Angel Island (novel)

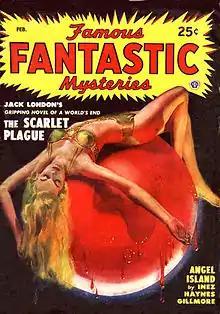
"Angel Island" was reprinted in the February 1949 issue of "Famous Fantastic Mysteries"

A 1914 review in "The New York Times" described "Angel Island" as "a decidedly unusual book" saying that it is "part allegory, part fairy tale, part realistic". The review praised Gillmore for her treatment of the sexes, saying that she does not disparage one at the expense of the other. It added that much of the text is on a "high poetic level", and that it is a novel of "sound, prosaic truths" and "high ideals and beautiful imaginings". Science fiction and fantasy author Ursula K. Le Guin, in her introduction to the 1988 edition of the book, reminded the reader that at the time of its original publication in 1914, women could not vote. She wrote that the book is a "real discovery", and described it as "romantic, satiric, funny, fanciful, and a good read".